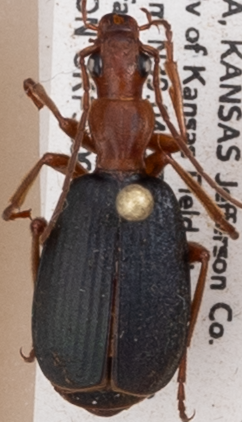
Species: Brachinus alternans
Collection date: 2018-07-25
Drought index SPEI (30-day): -0.932
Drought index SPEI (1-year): -0.638
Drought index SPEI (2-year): -0.524